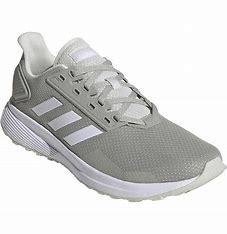
Brand: Adidas
Model: Duramo 9